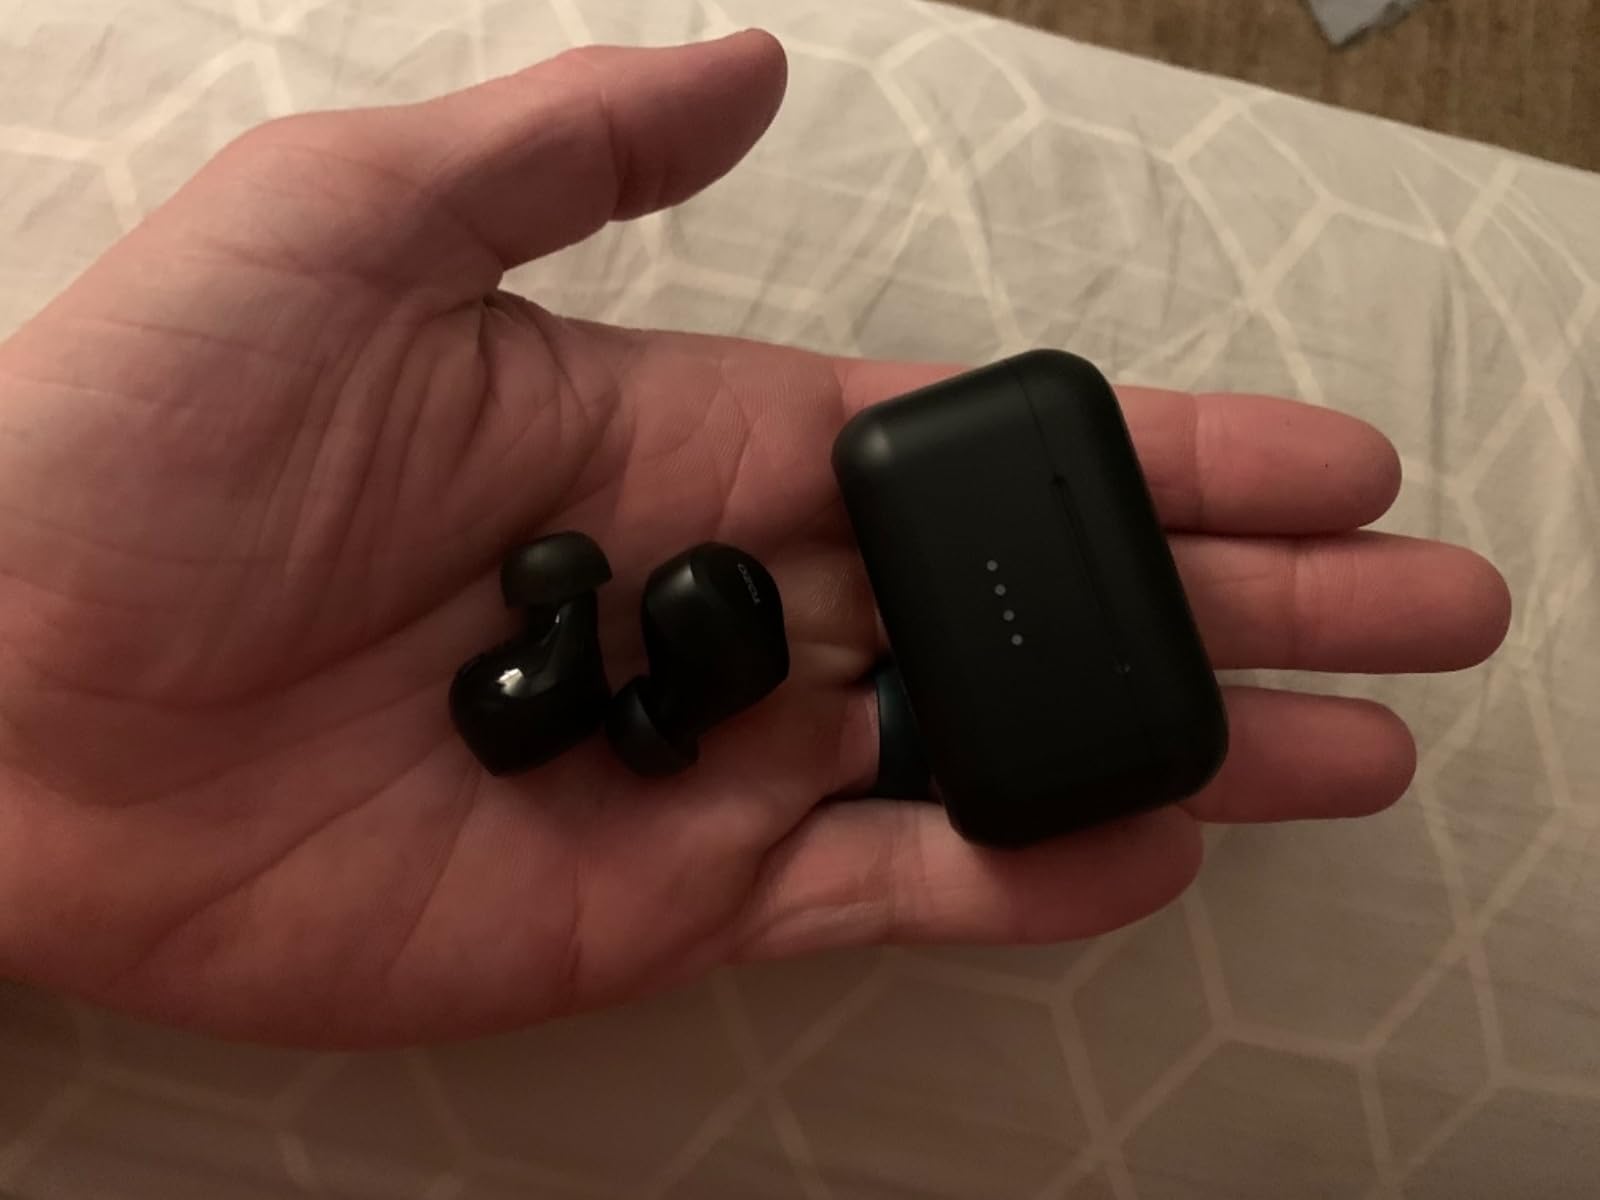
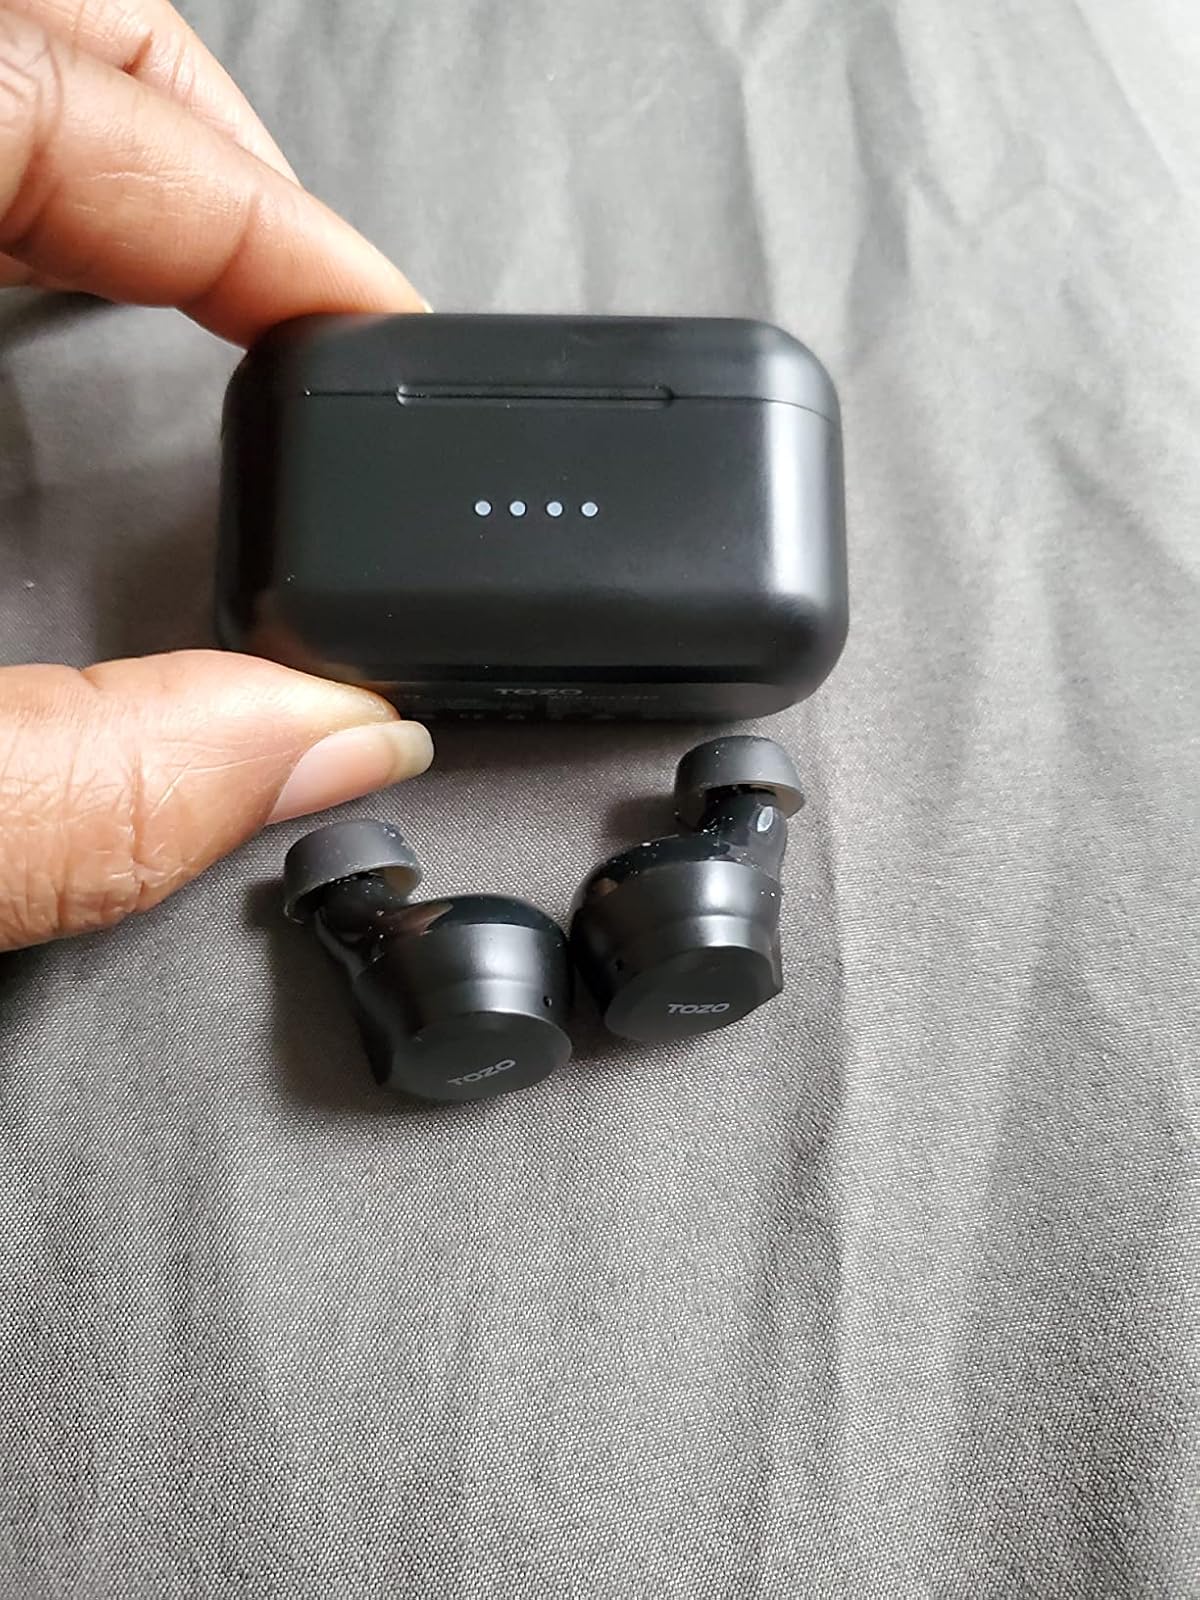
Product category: earbuds
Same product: yes